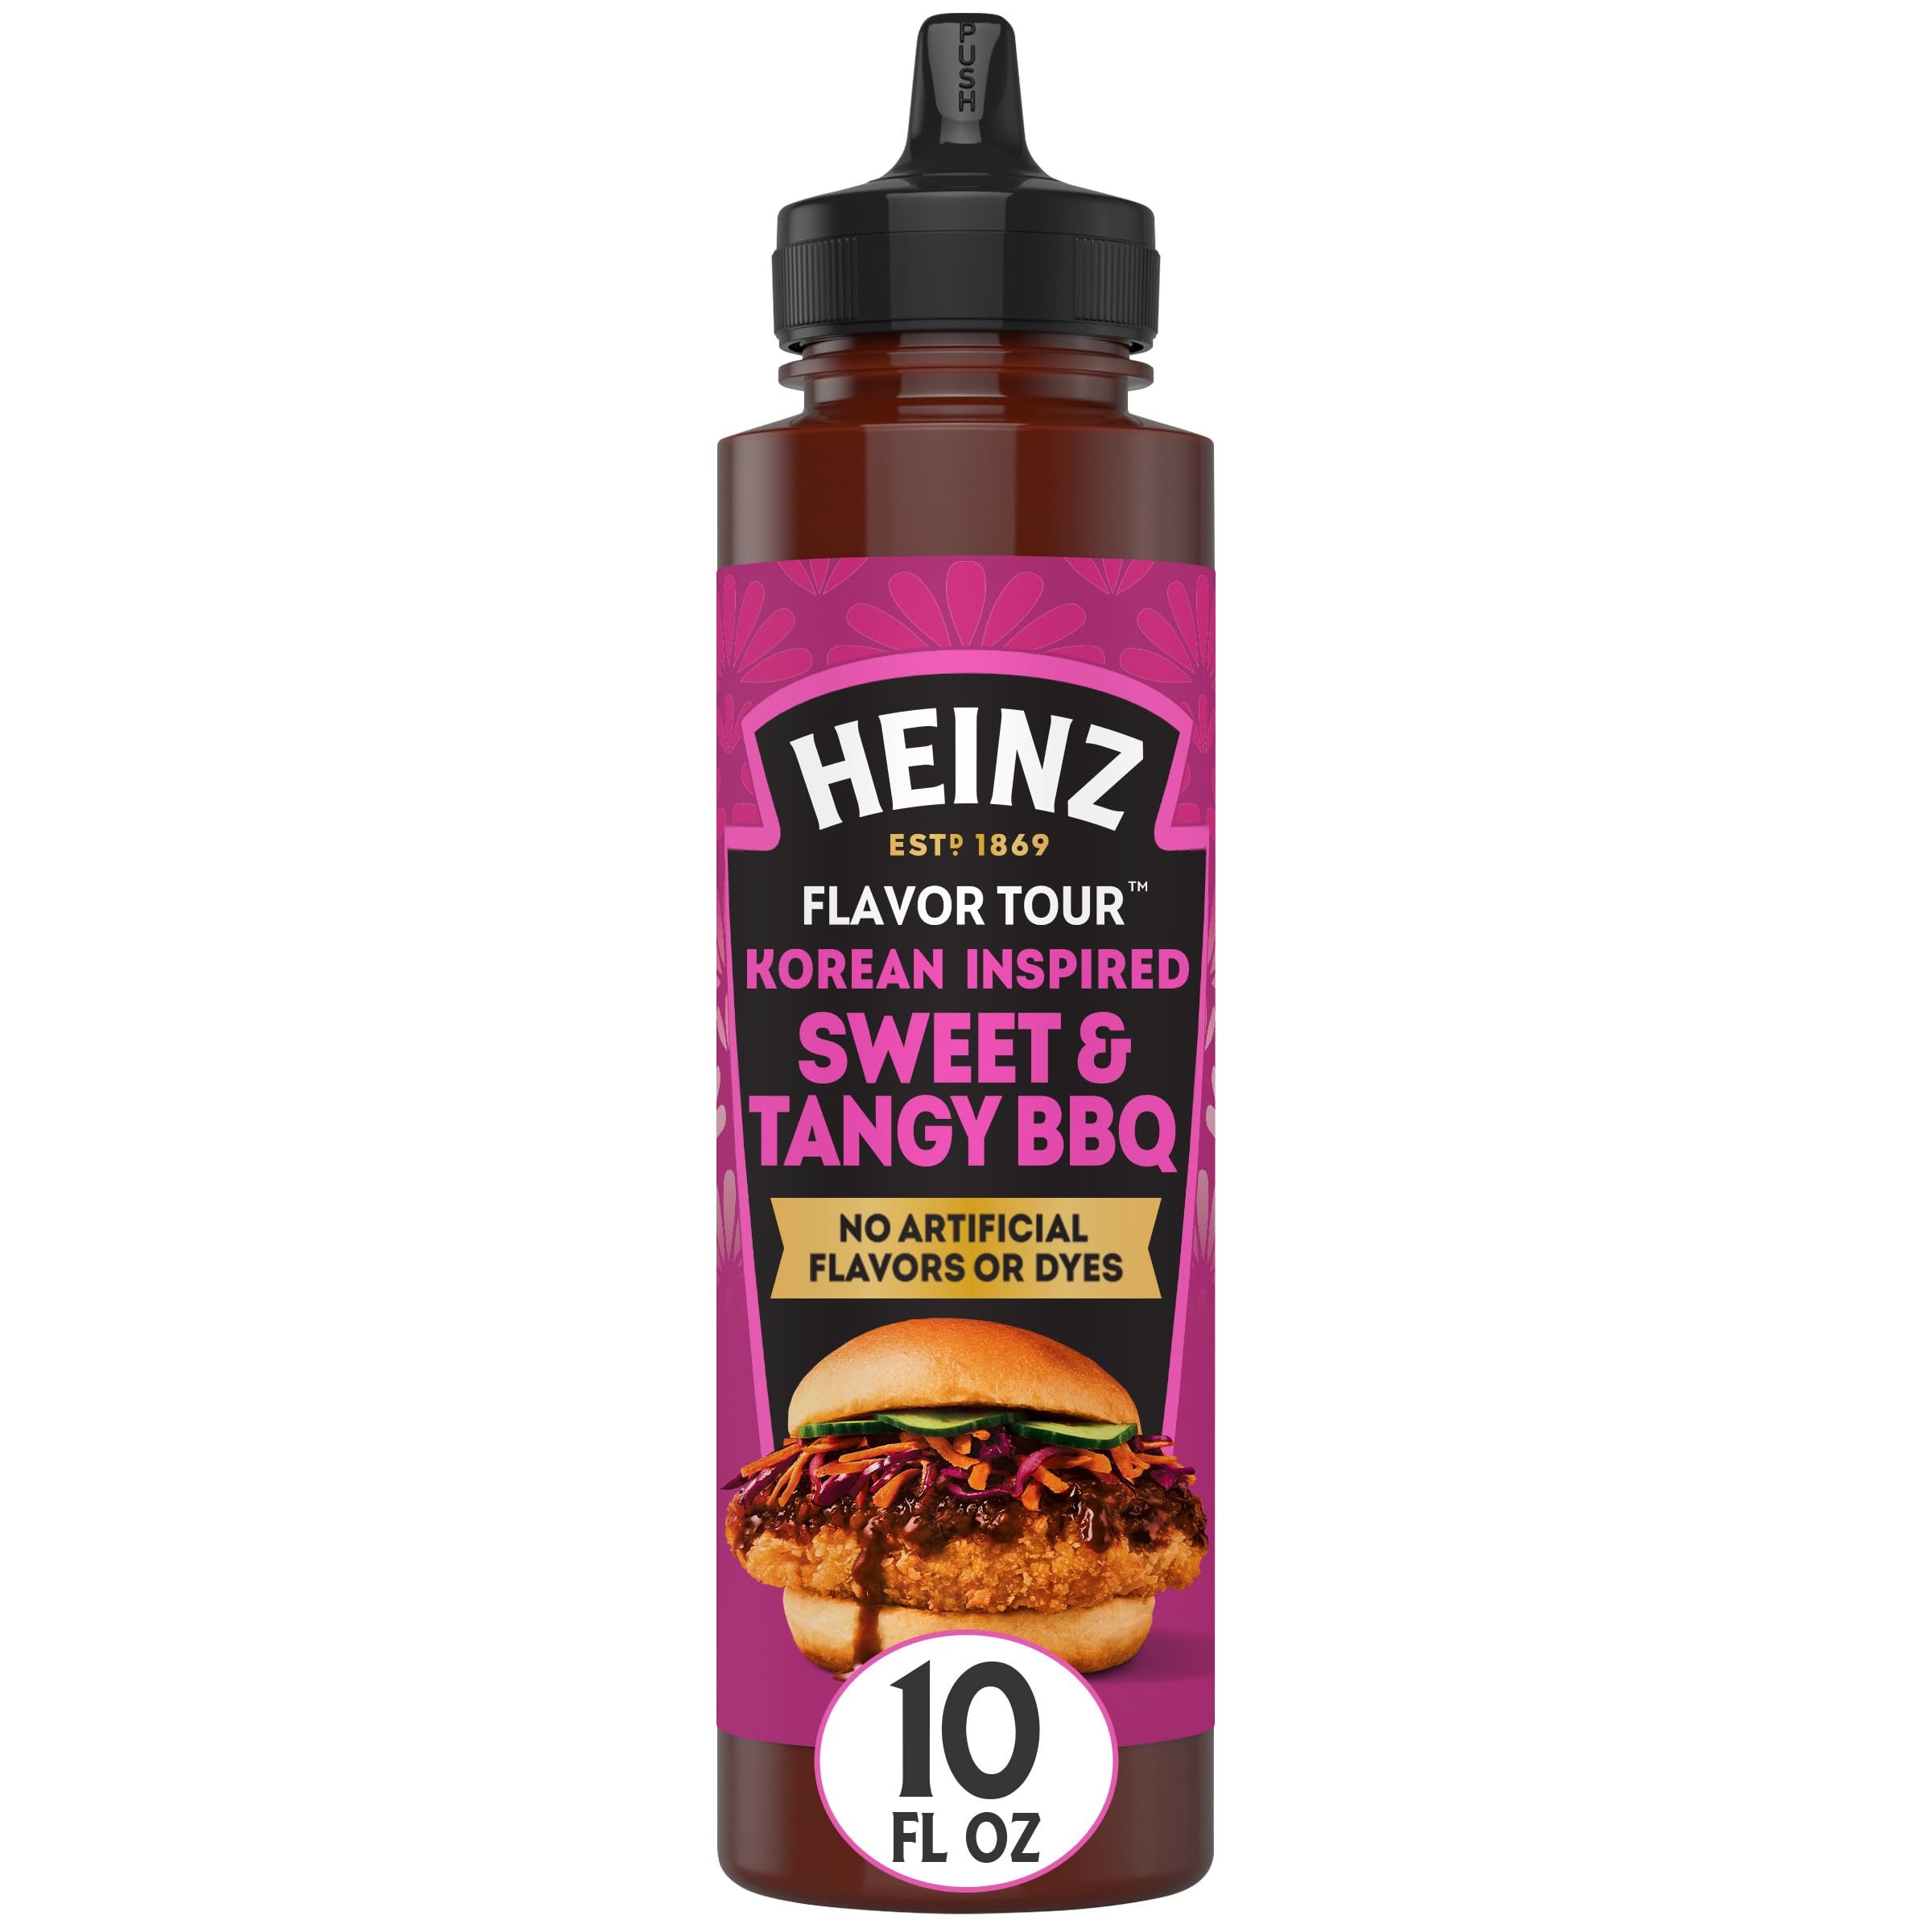
Item Name: Heinz Flavor Tour Korean Inspired Sweet & Tangy BBQ Sauce, 10 fl oz Bottle
Bullet Point 1: One 10 fl oz bottle of Heinz Flavor Tour Korean Inspired Sweet & Tangy BBQ Sauce
Bullet Point 2: Combines gochujang, doenjang and soy sauce to bring a rich, bold, irresistible taste to your everyday meals
Bullet Point 3: Our globally-inspired sauces celebrate food cultures from around the world
Bullet Point 4: Try our versatile sauce on burgers, chicken, rice bowls, ribs and more
Bullet Point 5: Contains no artificial flavors or dyes
Bullet Point 6: With 150 years of condiment mastery, Heinz makes it easy to explore new flavors
Bullet Point 7: Plastic squeeze bottle is ideal for drizzling our bold sauce on all your favorite foods
Bullet Point 8: Contains about 19 servings per bottle
Bullet Point 9: Shake well before using and refrigerate after opening
Value: 10.0
Unit: Ounce

Price: 5.765